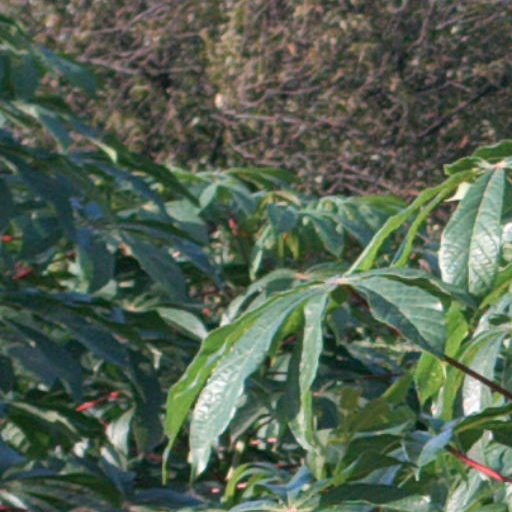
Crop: cassava